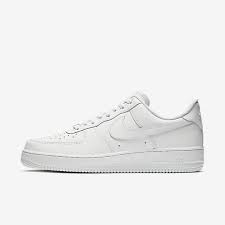
Label: Sneaker